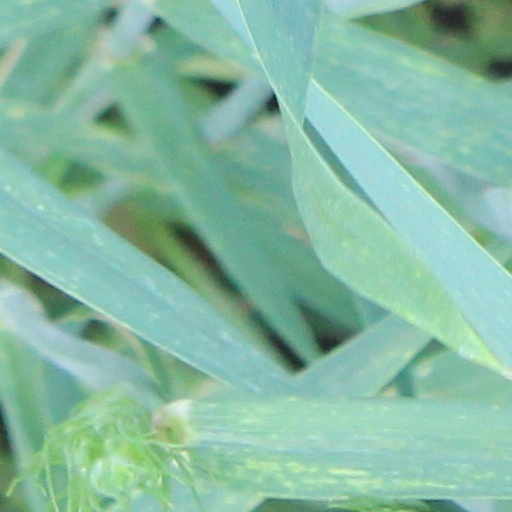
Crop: wheat